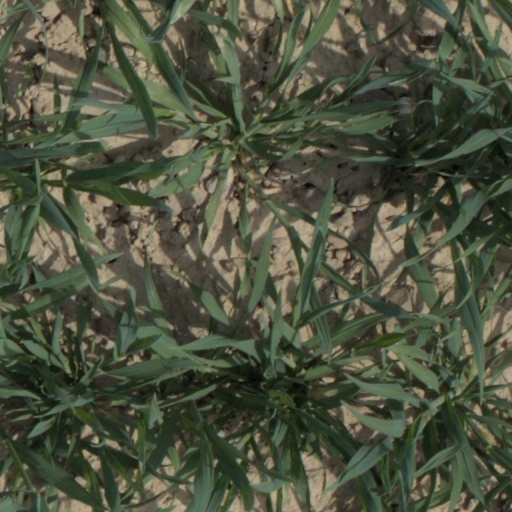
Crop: wheat